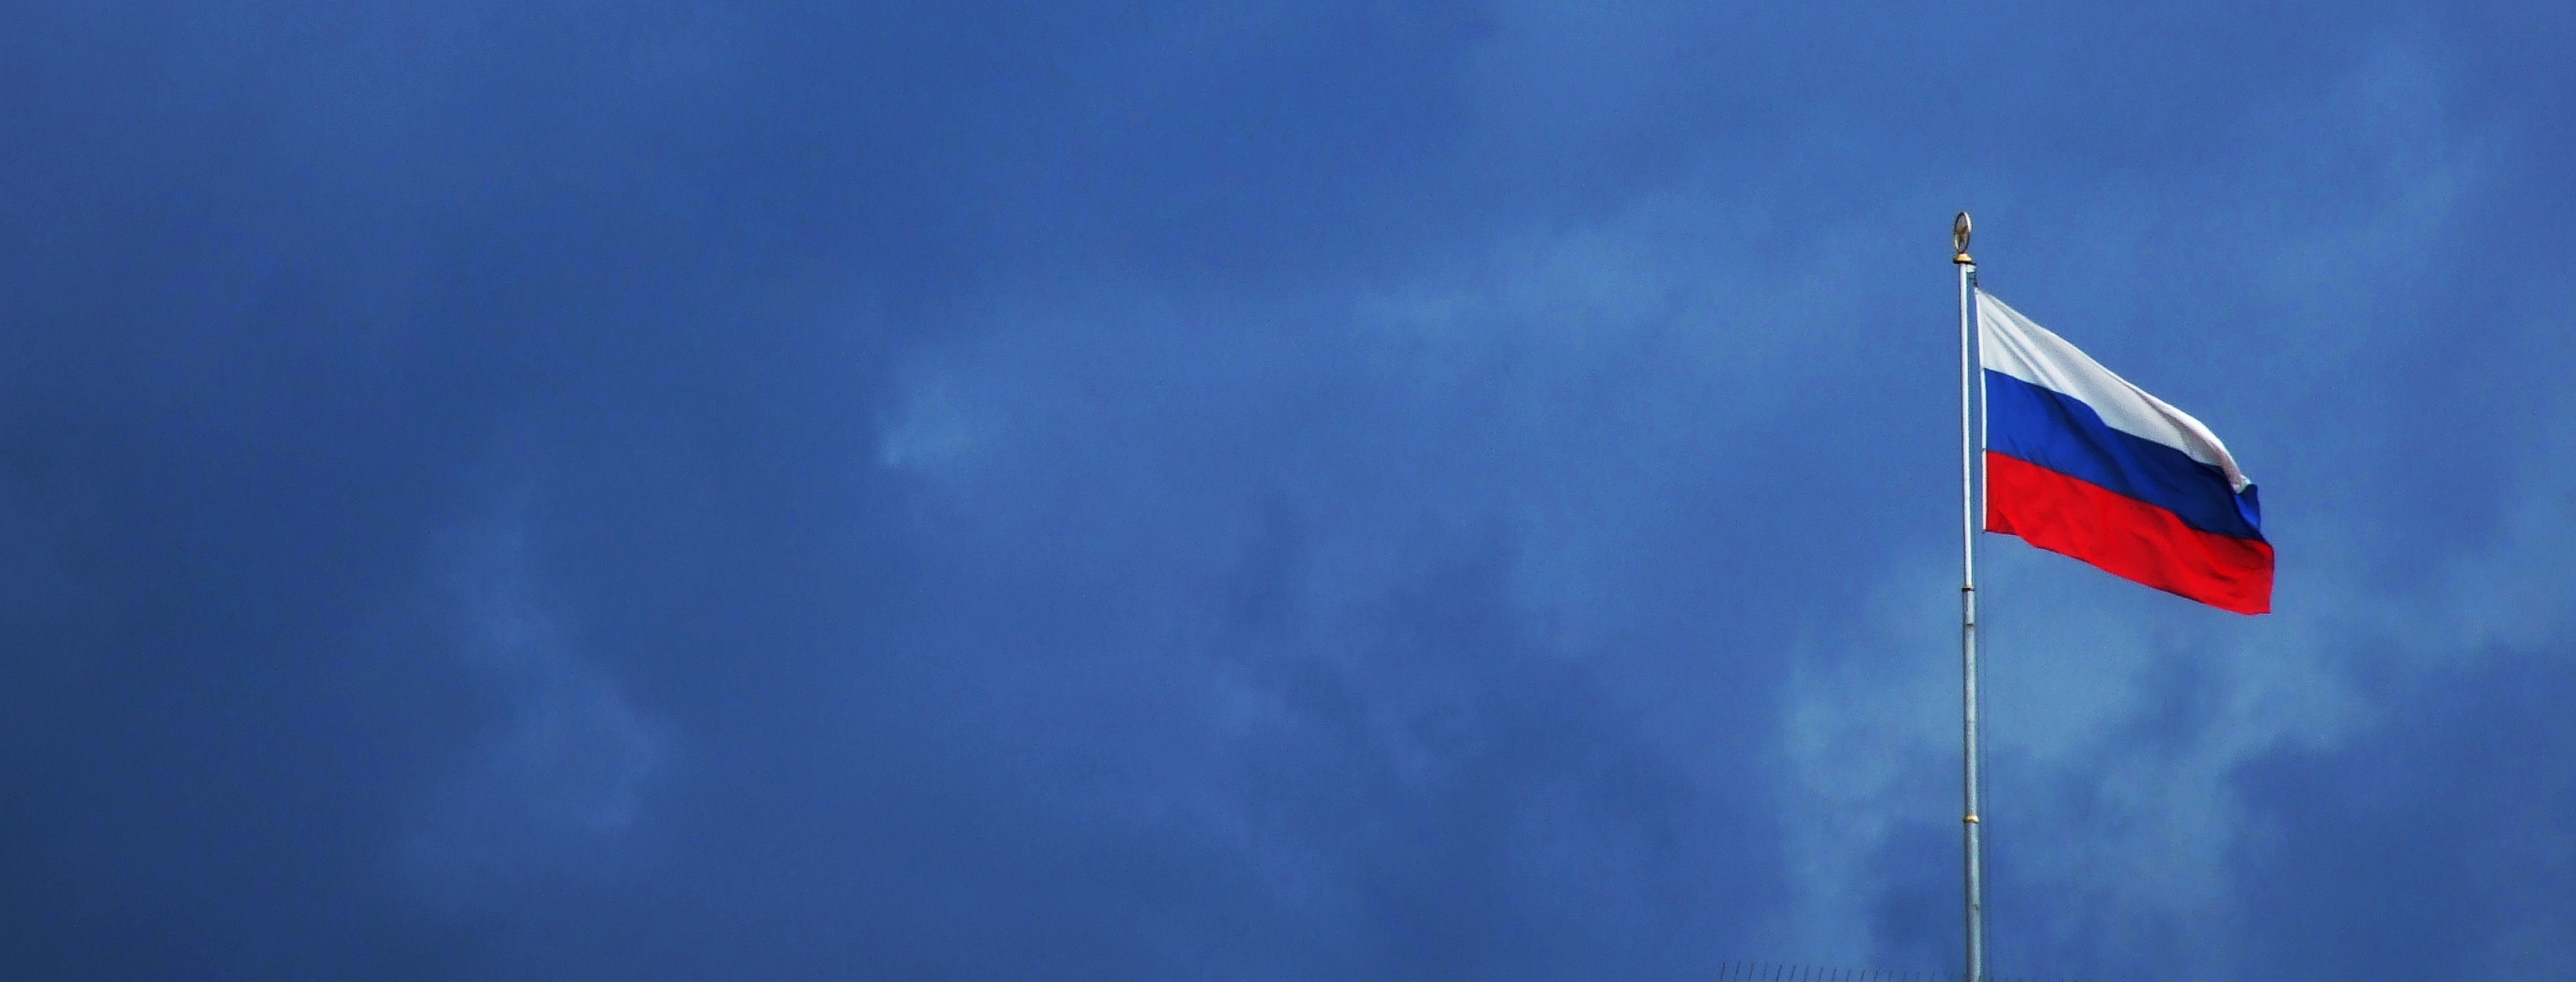
cloud, sky, wind, country, flag, blue, patriotism, clouds, borders, relationship, thunderstorm, moscow, gloomy, russia, blow, policy, national colours, atmosphere of earth